English language in Southern England

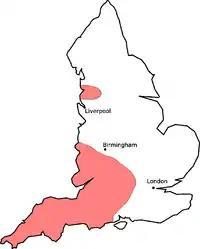
Red areas are where English dialects of the late 20th century were rhotic; in the South, all of South West England and some of South East England are included.

Commentators report widespread homogenisation in South East England in the 20th century (Kerswill & Williams 2000; Britain 2002). This involved a process of levelling between the extremes of working-class Cockney in inner-city London and the careful upper-class standard accent of Southern England, Received Pronunciation (RP), popular in the 20th century with upper-middle- and upper-class residents. Now spread throughout the South East region, Estuary English is the resulting mainstream accent that combines features of both Cockney and a more middle-class RP. Less affluent areas have variants of Estuary English that grade into southern rural England outside urban areas.